Cóndor Crux, la leyenda

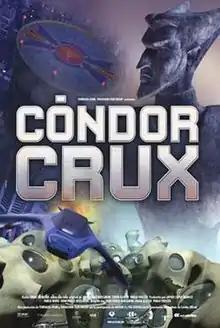
Poster

Cóndor Crux, la leyenda (English: Condor Crux, The Legend), also known as Cóndor Crux, is a 2000 Argentine animated science fiction adventure film written and directed by Juan Pablo Buscarini and Swan Glecer. The film combines 2D animation with 3D computer-generated backgrounds, in a style similar to the American-made "Titan A.E." (2000), which was still production at the time of "Cóndor Crux"'s release (the film premiered on 6 January 2000, while "Titan A.E." was released on 16 June of the same year). The film received mixed-to-positive reviews and won a Silver Condor Award for Best Animated Film, but was a failure at the box-office. It is currently available on Disney+ in Latin America (excluding Brazil).